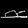
Label: Sandal